Meniscus (anatomy)

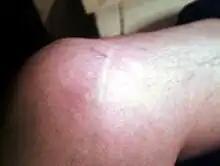
Scar from partial left meniscectomy in 1980 (c. 30 years before photo); more recent surgery leaves smaller scars.

In sports and orthopedics, people sometimes speak of "torn cartilage" and will actually be referring to an injury to one of the menisci. There are two general types of meniscus injuries: acute tears which are often the result of trauma or a sports injury and chronic or wear-and-tear type tears. Acute tears have many different shapes (vertical, horizontal, radial, oblique, complex) and sizes. They are often treated with surgical repair depending upon the patient's age as they rarely heal on their own. Chronic tears are treated symptomatically: physical therapy with or without the addition of injections and anti-inflammatory medications. If the tear causes continued pain, swelling, or knee dysfunction, then the tear can be removed or repaired surgically.